Wincenty Smokowski

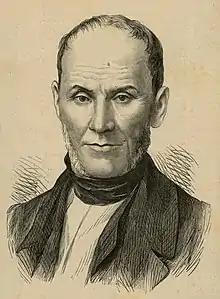
Smokowski in 1876

Wincenty Smokowski (19 February 1797, Vilnius — 13 February 1876, Krikonys, Ignalina Raion), was a Polish-Lithuanian painter and illustrator in the Academic and Classical styles. He created portraits, historical scenes, landscapes and genre works; notably realistic, unprejudiced portrayals of Jews and Gypsies.